Jeannette Guyot

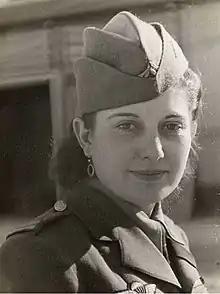
Guyot in 1943

Jeannette Guyot (26 February 1919 – 10 April 2016) was a French Resistance operative who went on to become one of the Second World War's most decorated women.